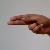
The image shows a hand gesture representing the letter 'H' in Indian Sign Language.